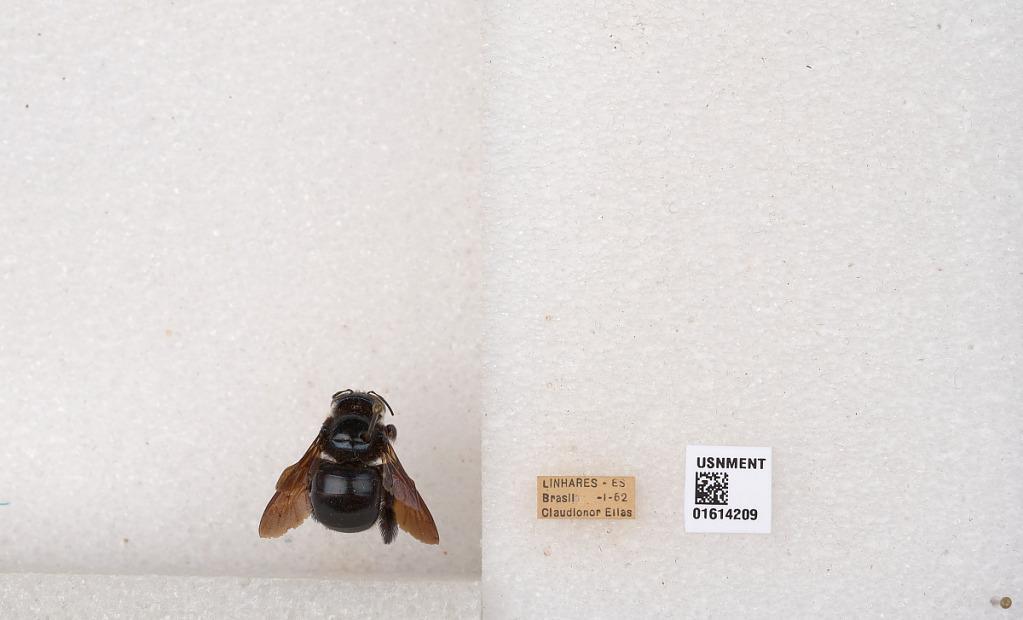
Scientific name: Xylocopa (Schonnherria) muscaria (Fabricius)
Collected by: C. Elias
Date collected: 1962-1-1
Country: Brazil
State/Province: Espirito Santo
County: Linhares
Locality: Linhares